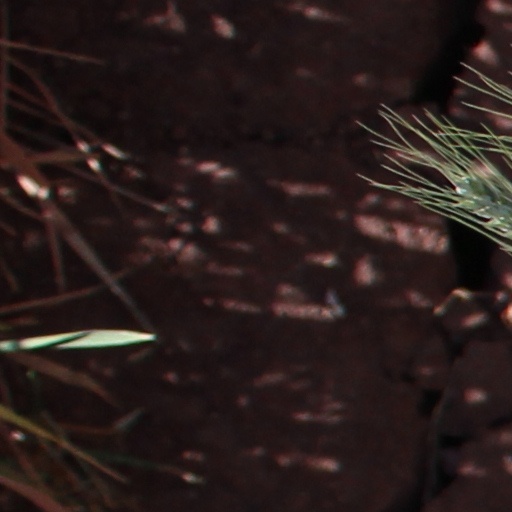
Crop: wheat